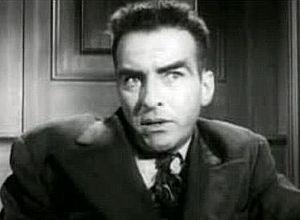
Jugement à Nuremberg est un film américain réalisé par Stanley Kramer, sorti en 1961. Il s'inspire du procès des juges qui mirent en œuvre la loi nazie, un des procès de Nuremberg, qui eut lieu en 1947.